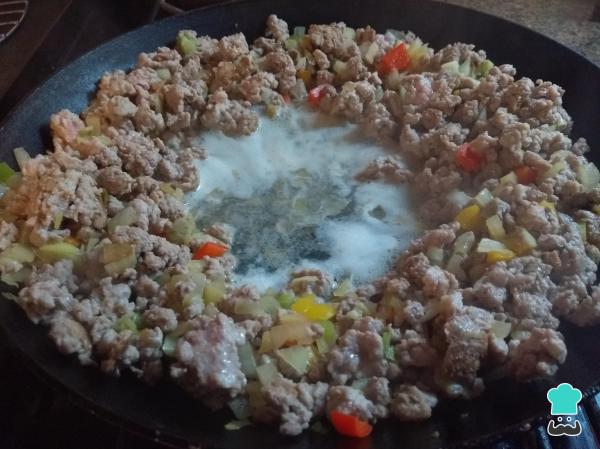
Cuando la carne cambie de color, agrega las verduras y llévalo todo hacia los bordes de la sartén. Todavía con el fuego alto, agrega el vino blanco y reserva hasta que cambie el olor de ácido a más dulce, ya que esto indicará que se ha evaporado el alcohol. Retíralo del fuego y reserva hasta que se enfríe.